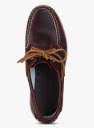
Label: Boat